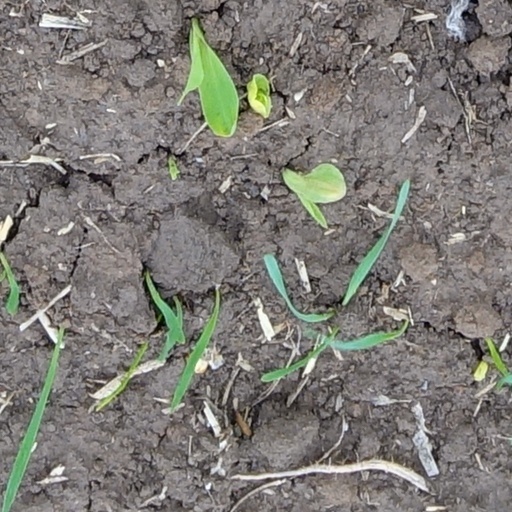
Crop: wheat